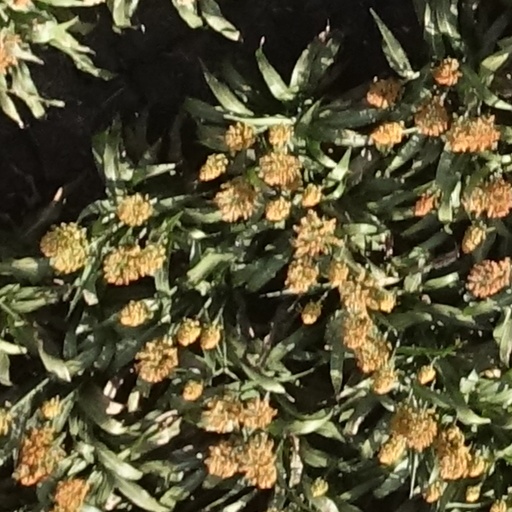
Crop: sorghum